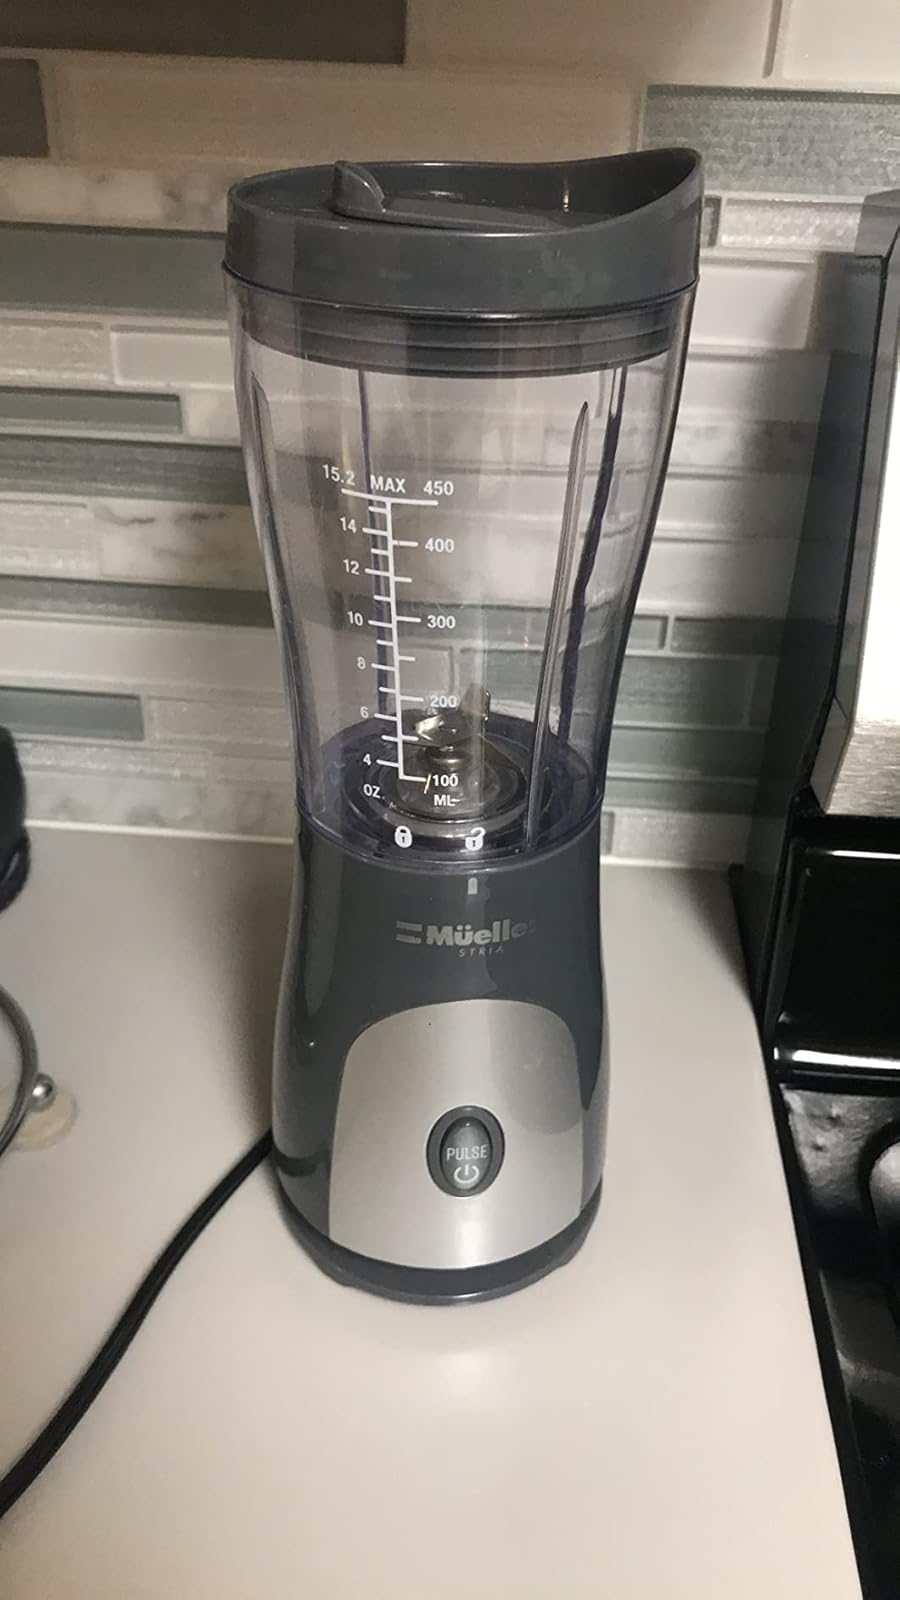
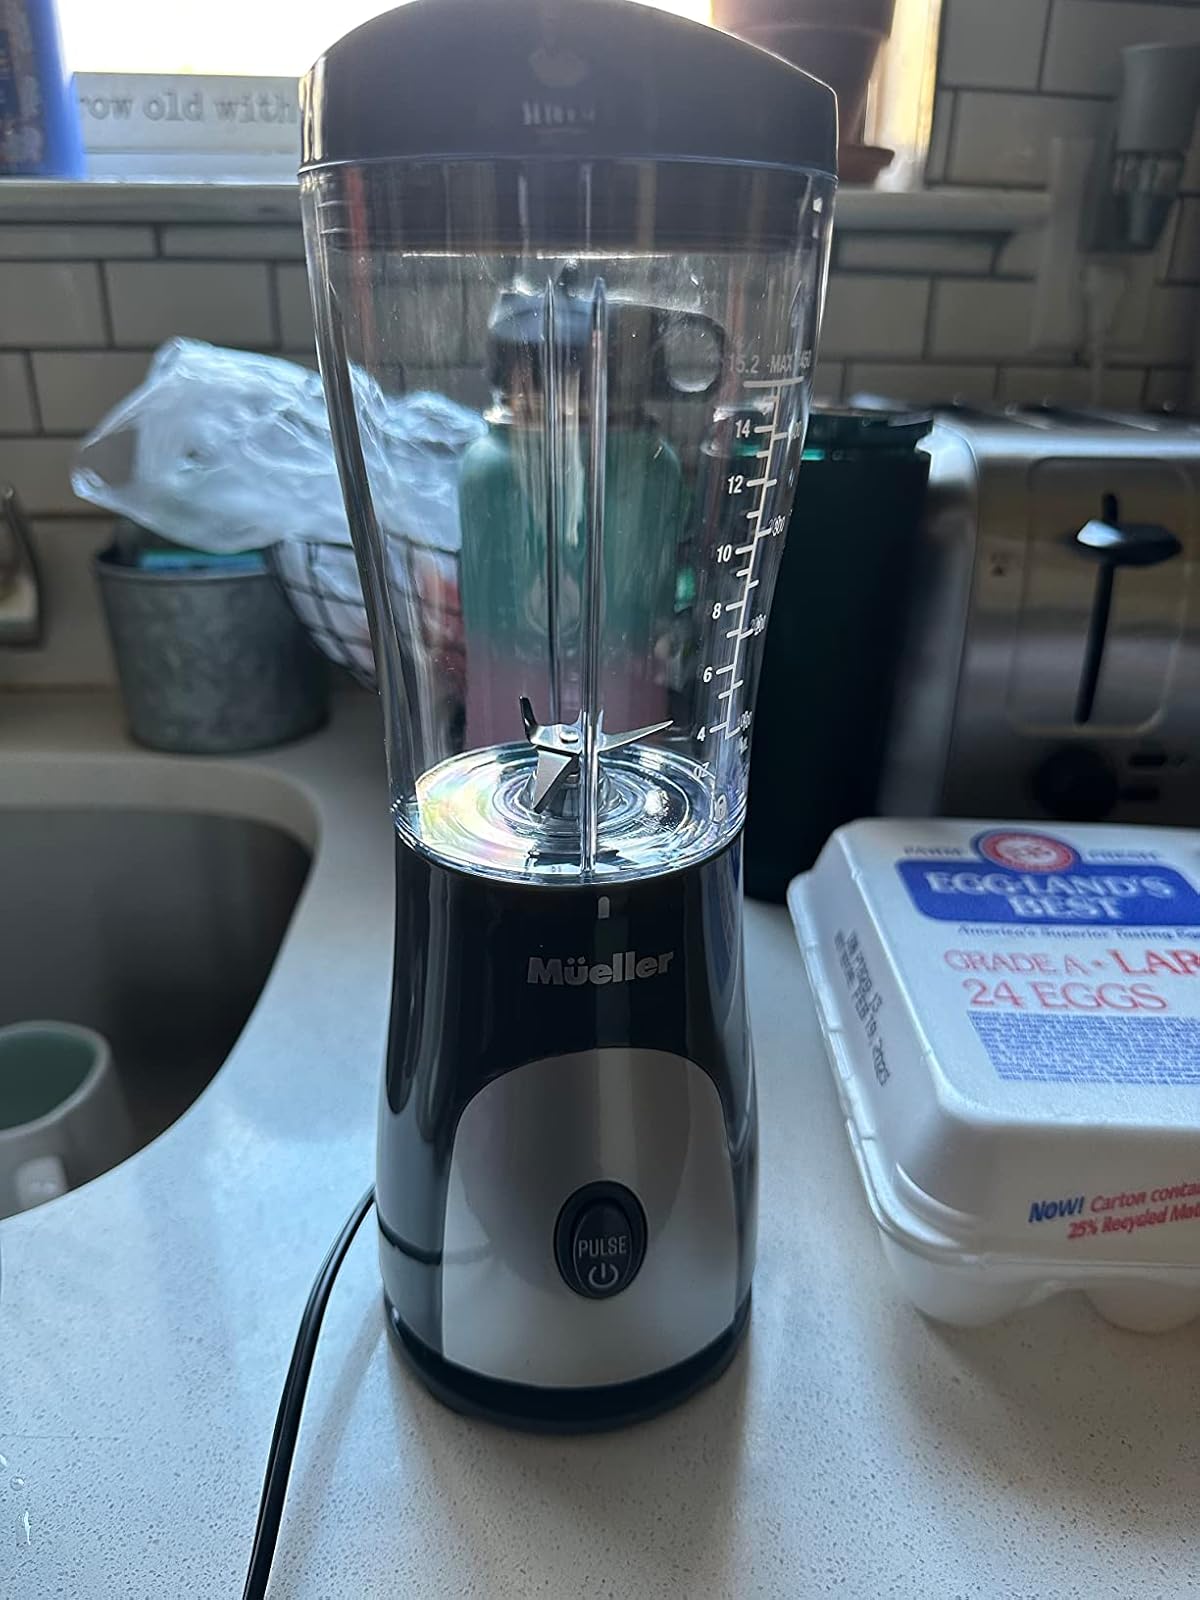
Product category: items_blender
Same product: yes